Potamogeton perfoliatus

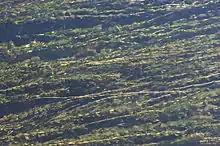
"Potamogeton perfoliatus" in the River Dordogne, France

Waterbirds, fish, water beetles and caddis larvae can all be important grazers of perfoliate pondweed, reducing its biomass or even eliminating it locally.